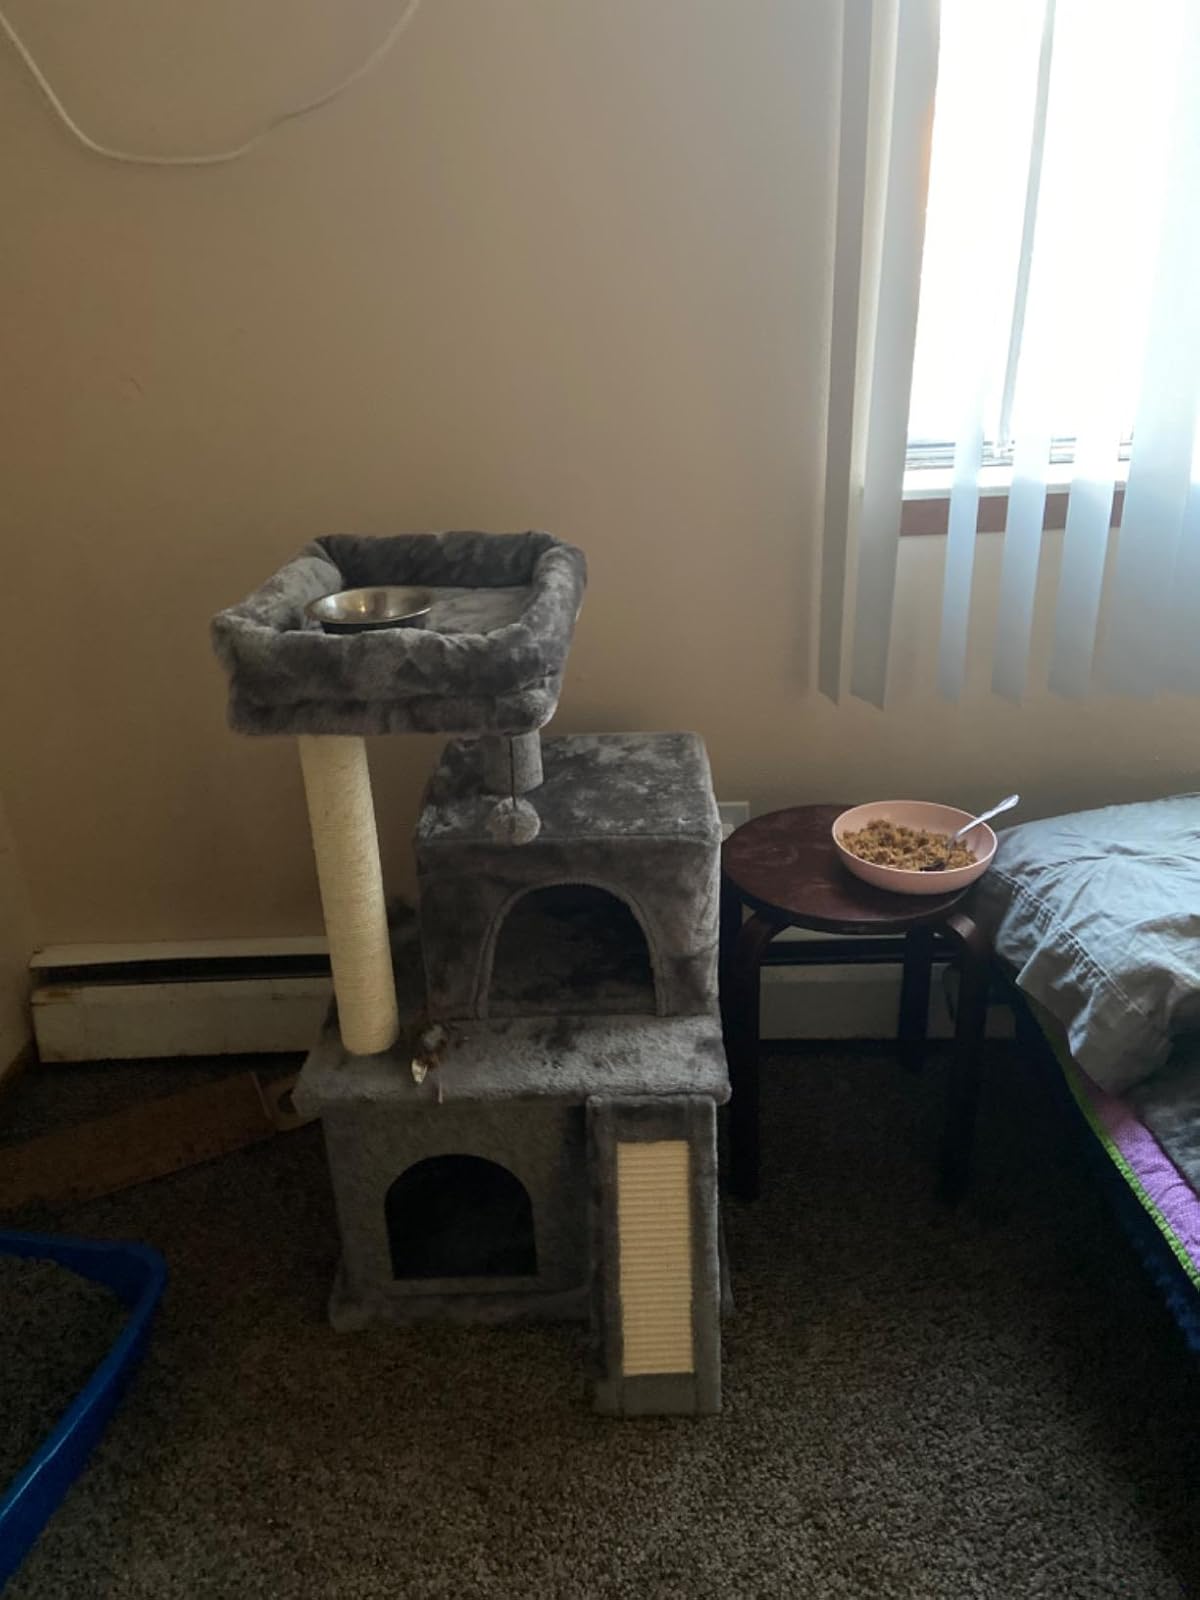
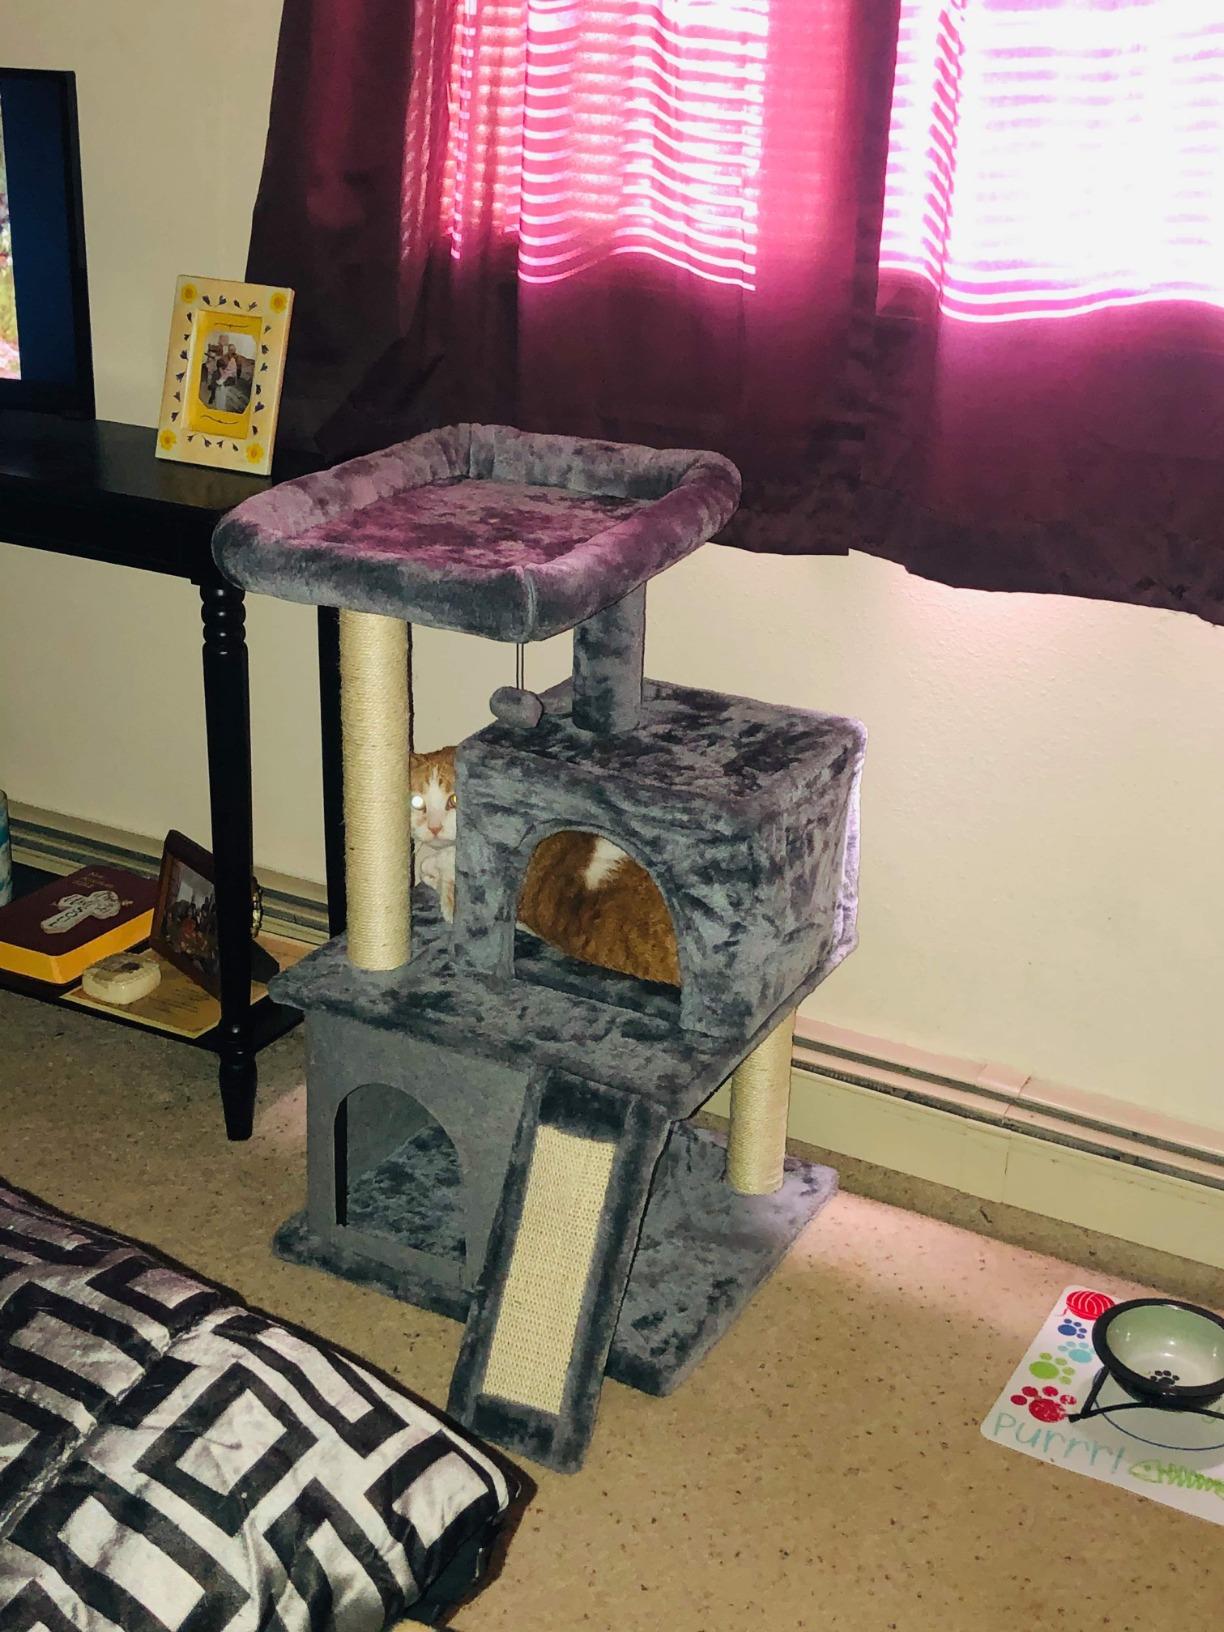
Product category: items_cat tree
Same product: yes